Damarious Randall

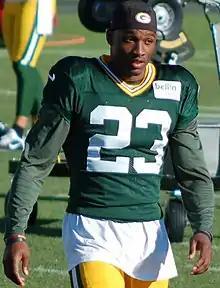
Randall during Green Bay Packers training camp in 2015

Although he played safety in college, the Packers drafted him with plans to strictly play him at cornerback. He entered training camp slated as the third cornerback on the depth chart behind Sam Shields and Casey Hayward. Head coach Mike McCarthy officially named him the third cornerback to start the regular season.